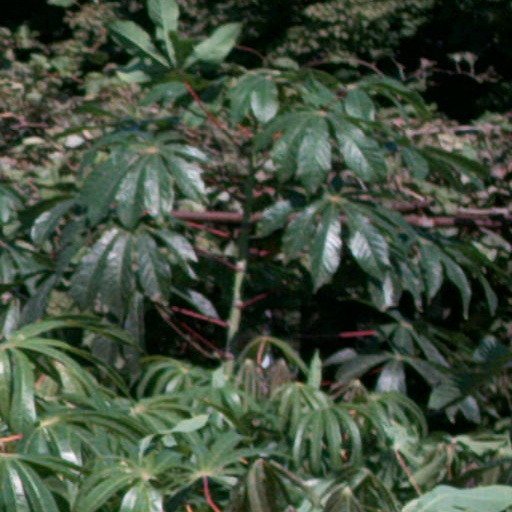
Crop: cassava